El Diablo Rides

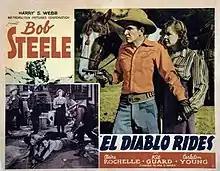
Theatrical release poster

El Diablo Rides is a 1939 American Western film directed by Ira S. Webb and written by Carl Krusada. The film stars Bob Steele, Claire Rochelle, Kit Guard, Carleton Young, Ted Adams and Robert Walker. The film was released on December 12, 1939, by Metropolitan Pictures Corporation.